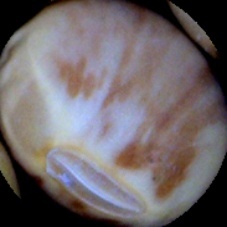
Label: Spotted